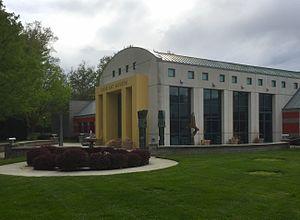
Le Boise Art Museum est un musée situé à Boise, dans l'Idaho, et fait partie d'une série de musées publics et d'attractions culturelles du parc Julia Davis. C'est le foyer permanent d'une collection grandissante de réalisme contemporain, de céramiques modernes et contemporaines, ainsi que de la plus grande collection publique d'œuvres de l'artiste de l'art brut et bookmaker de l'Idaho, James Charles Castle. Le musée présente également d'importantes expositions temporaires et installations tout au long de l'année.